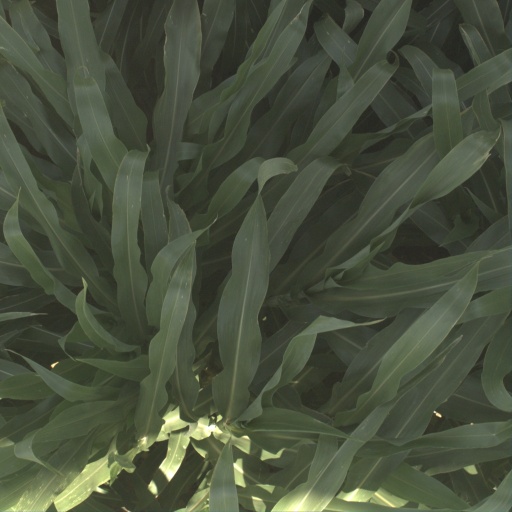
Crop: sorghum